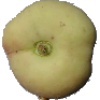
Label: peach_flat